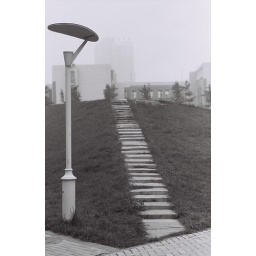
by one of the grass mounds, against a typically gray beijing sky.